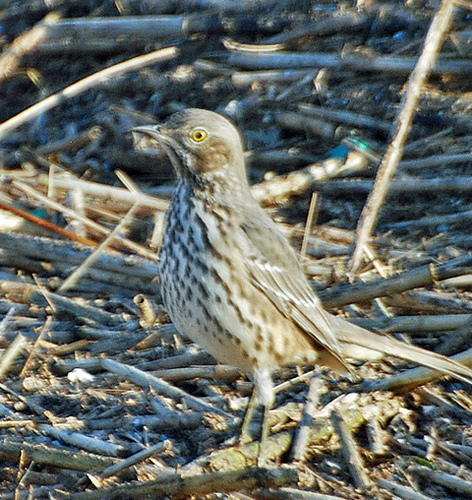
a bird has a spotted breast, a spotted belly, and a small sharp bill.
this bird has yellow eyes and is a very fluffy gray and white color.
this yellow-eyed bird is beige with dark, sand colored spots on it's belly.
this bird is brown and white in color with a sharp beak, and brown eye rings.
this is a grey bird with white on the breast and a small bill.
this particular bird has a white belly and chest with brown patchessmall to medium grey white and black bird with long black tarsus and a small to medium sized black beak.
this bird is white and brown in color, with a sharp gray beak.
this bird is spotted brown in color, with a curved black beak.
this bird has wings that are grey and has a white belly
Species: Sage Thrasher